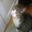
Label: cat